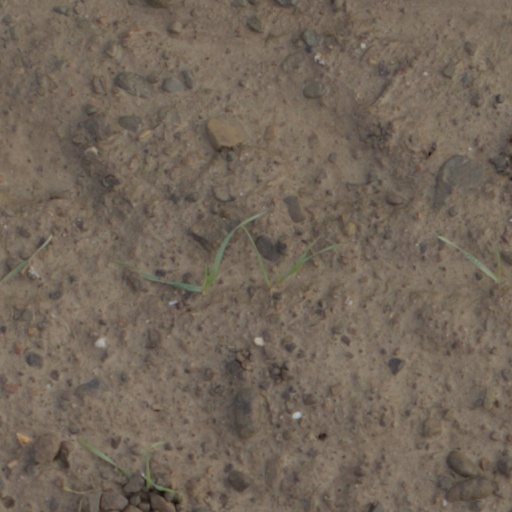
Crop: wheat